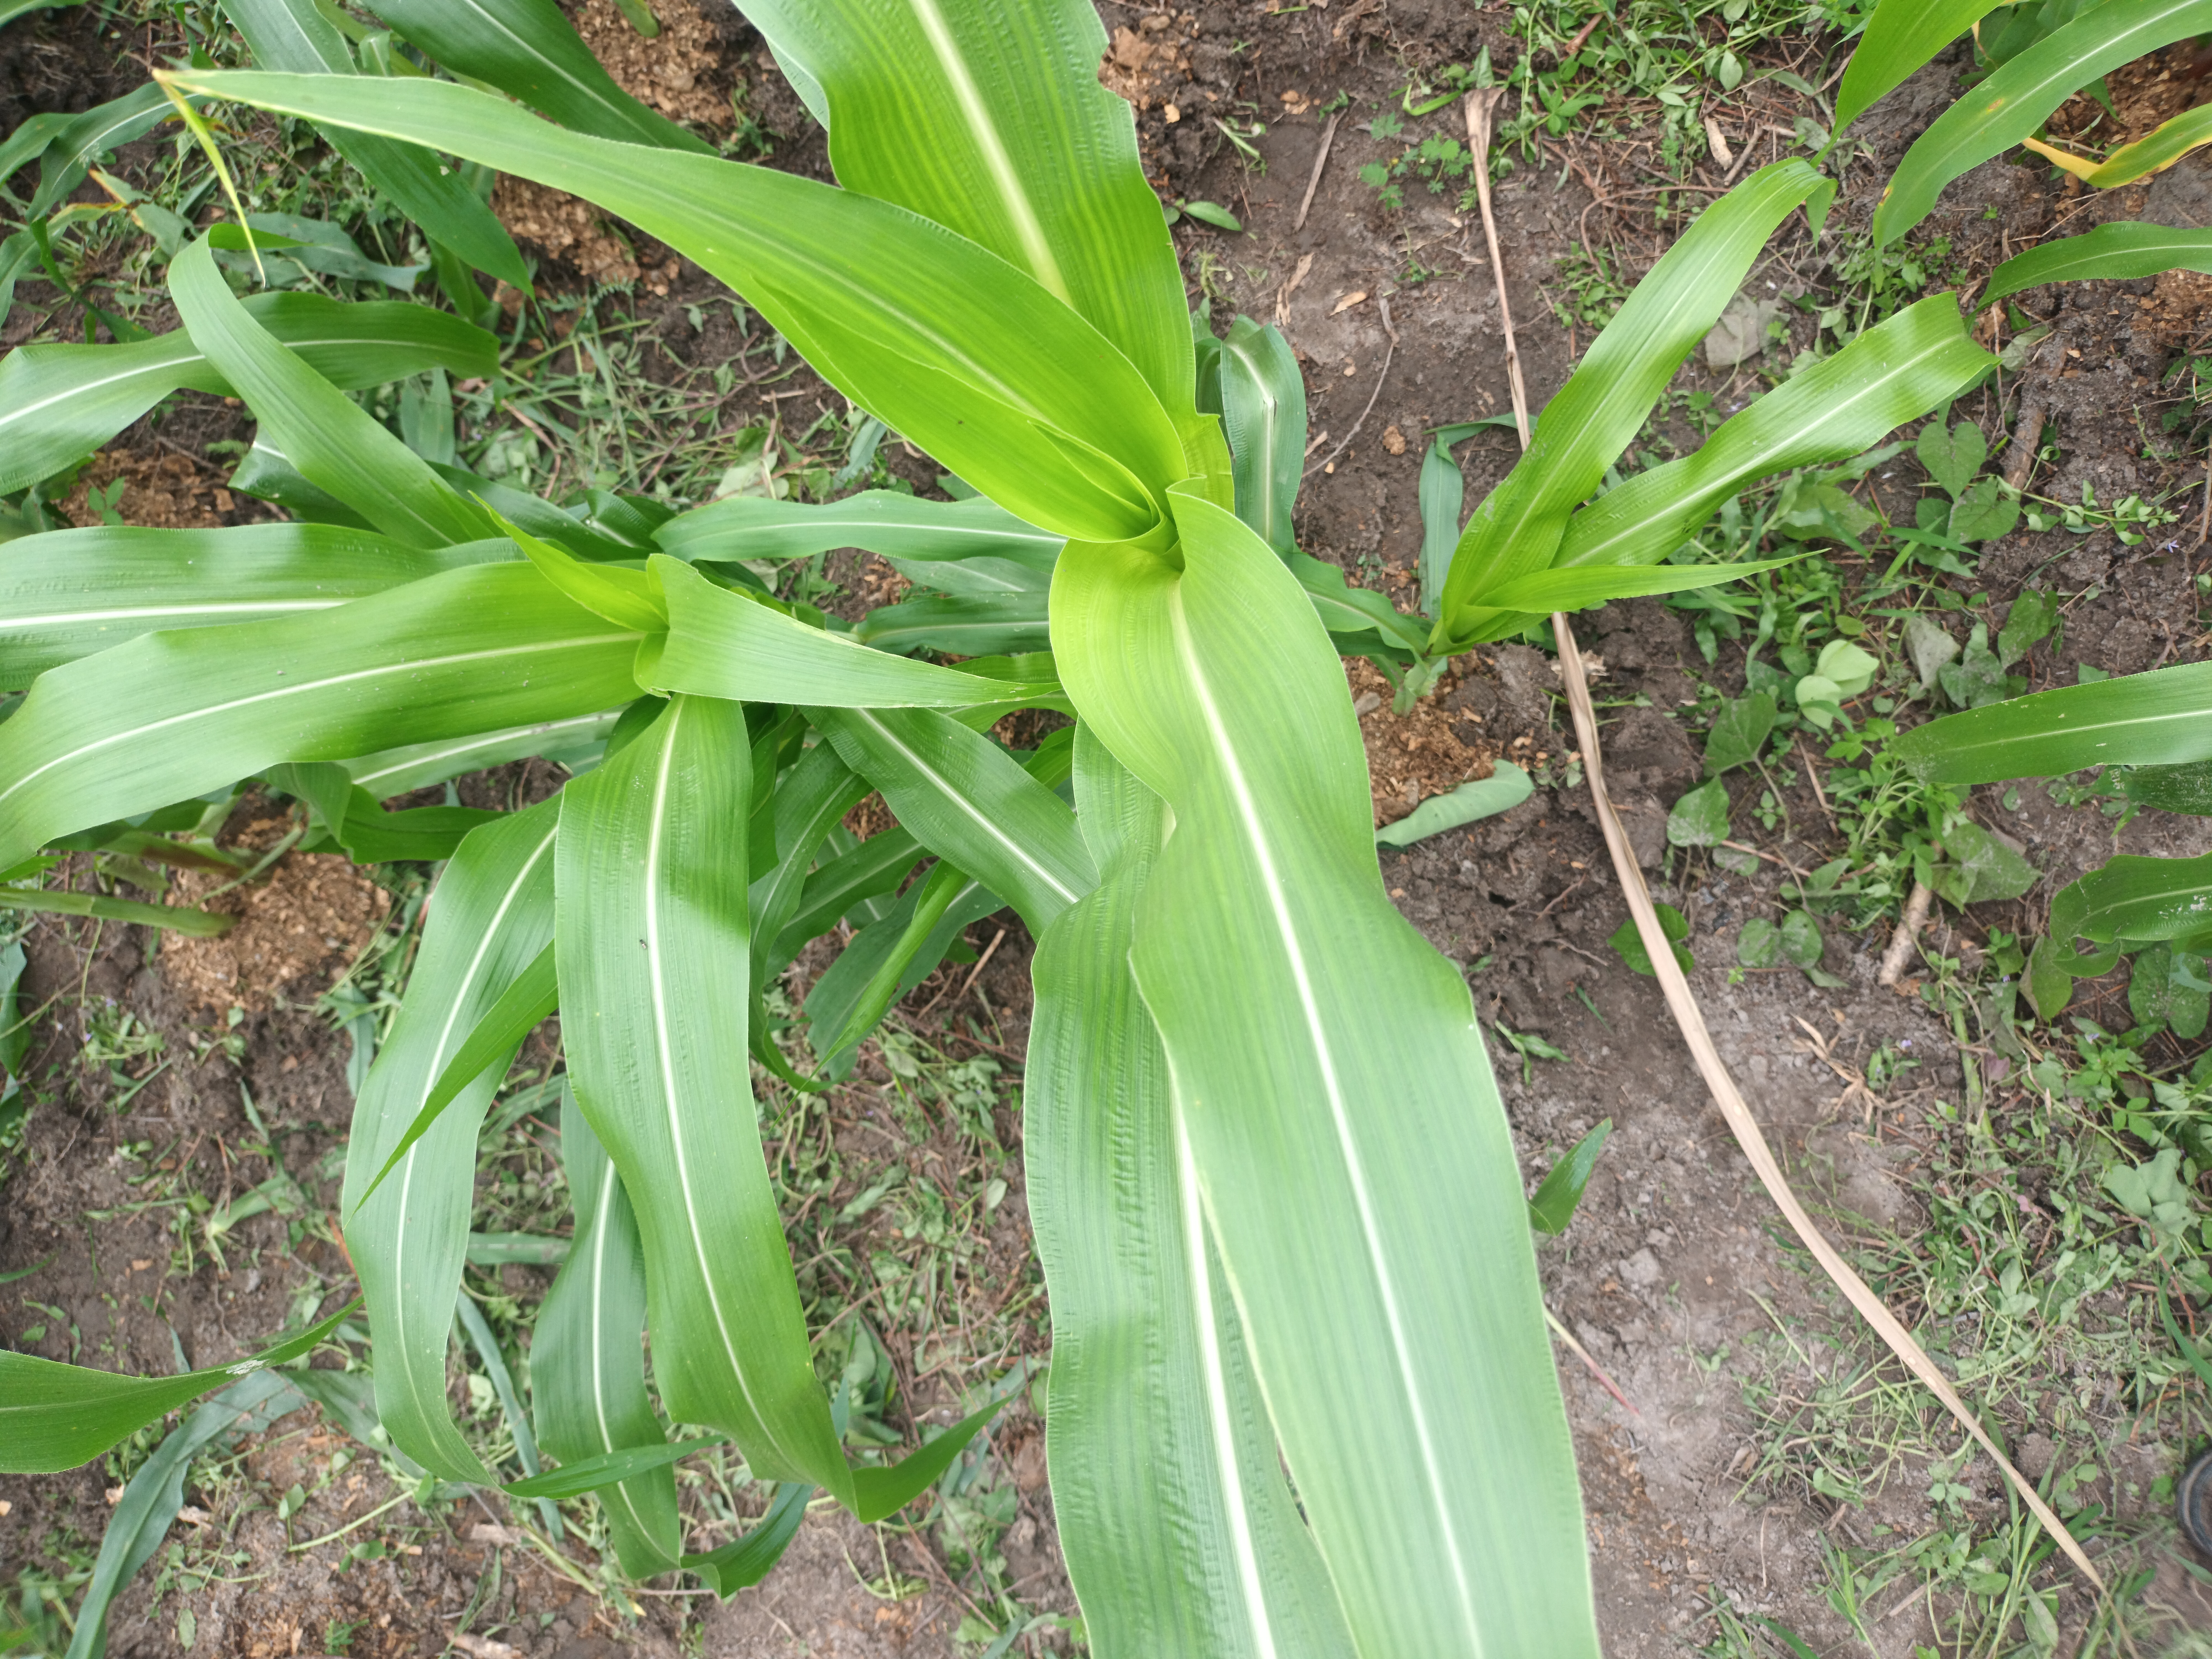
Label: healthy